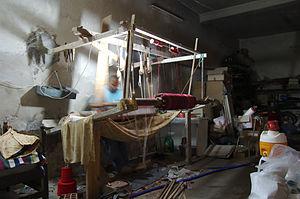
Une boutique de tissage dans la ville de Sayada, Tunisie
Sayada est une ville côtière de l’est de la Tunisie située à une quinzaine de kilomètres au sud de Monastir.